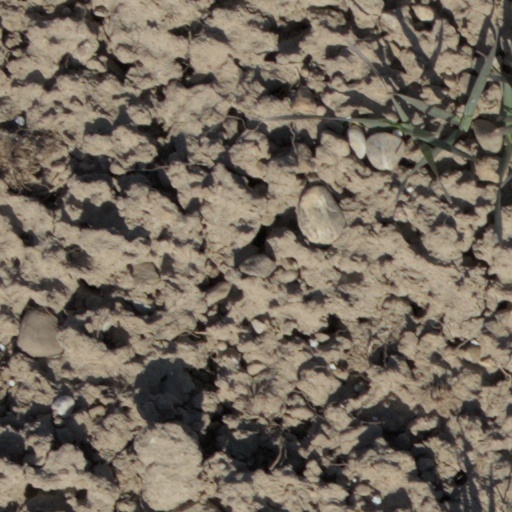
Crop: wheat